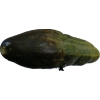
Label: cucumber